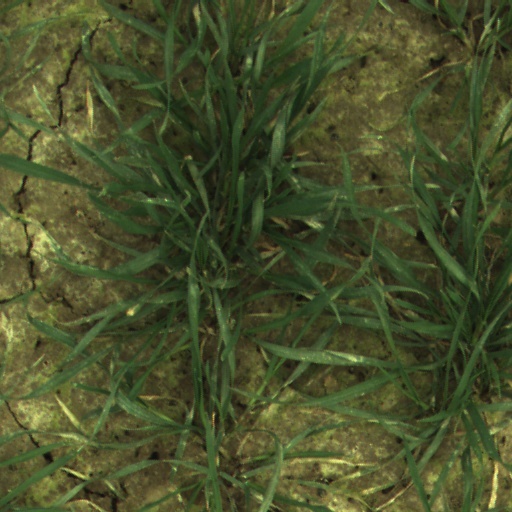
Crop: wheat